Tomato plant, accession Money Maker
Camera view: bottom (45 deg); turntable rotation: 270 degrees
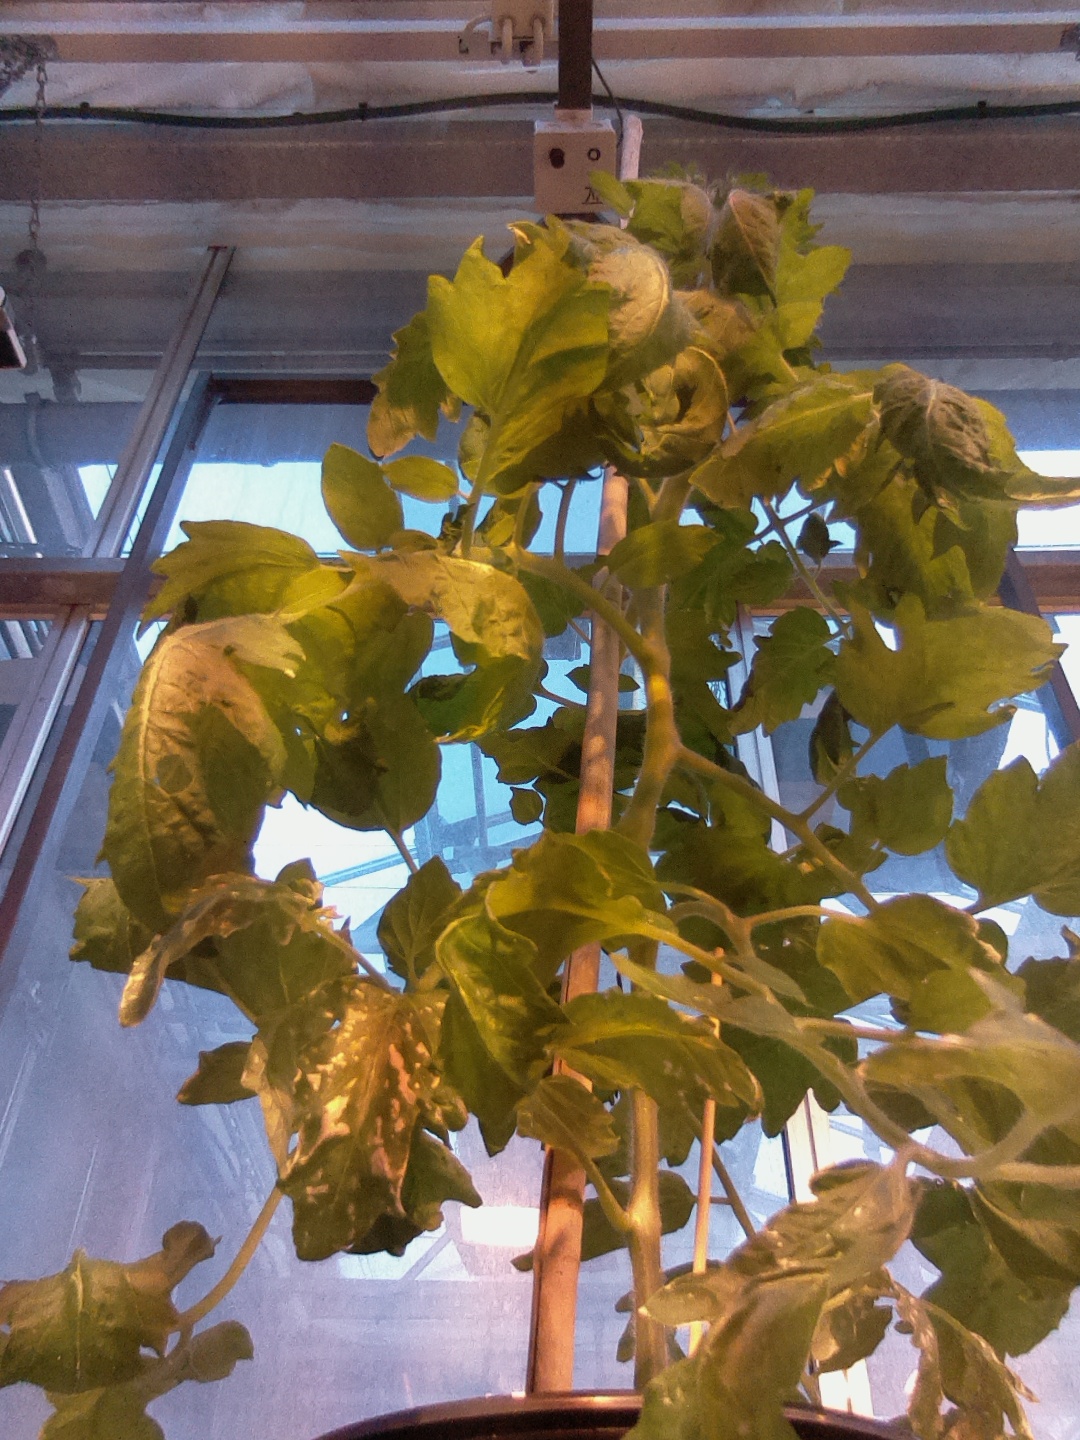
BBCH growth stage 60: First flowers open